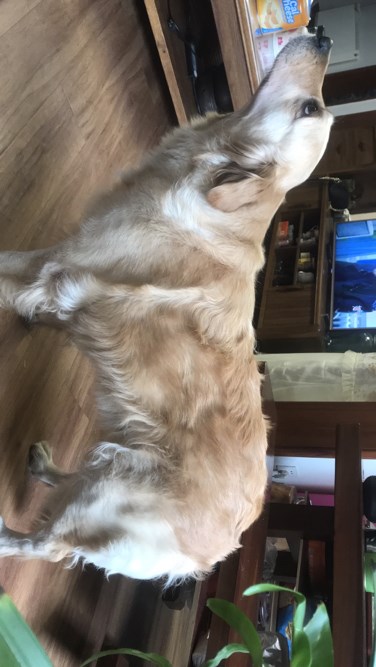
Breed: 5355-n000126-golden_retriever